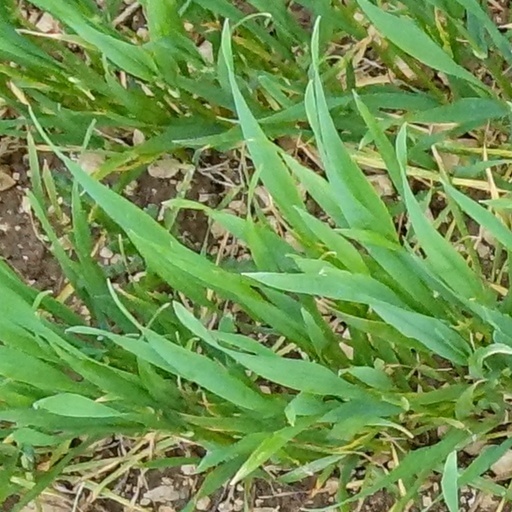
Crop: wheat